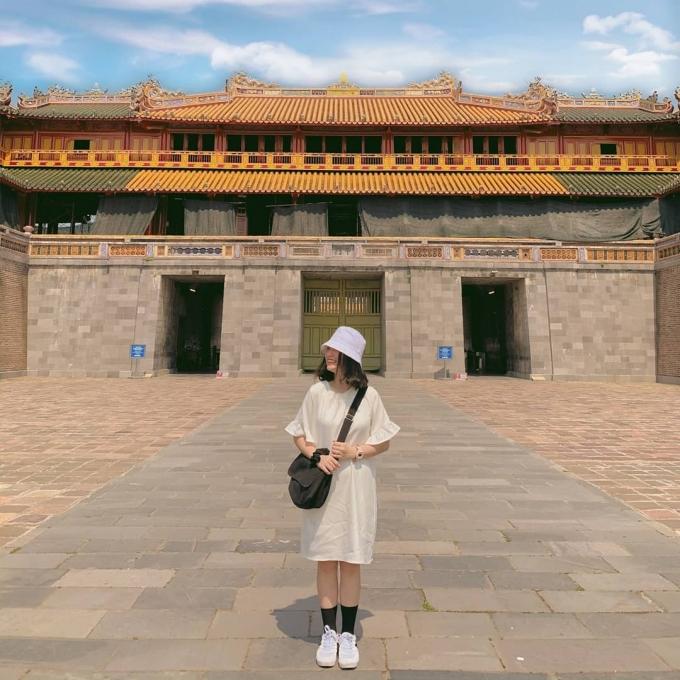
có một cô gái đang tạo dáng chụp hình trước một toà thành cổ